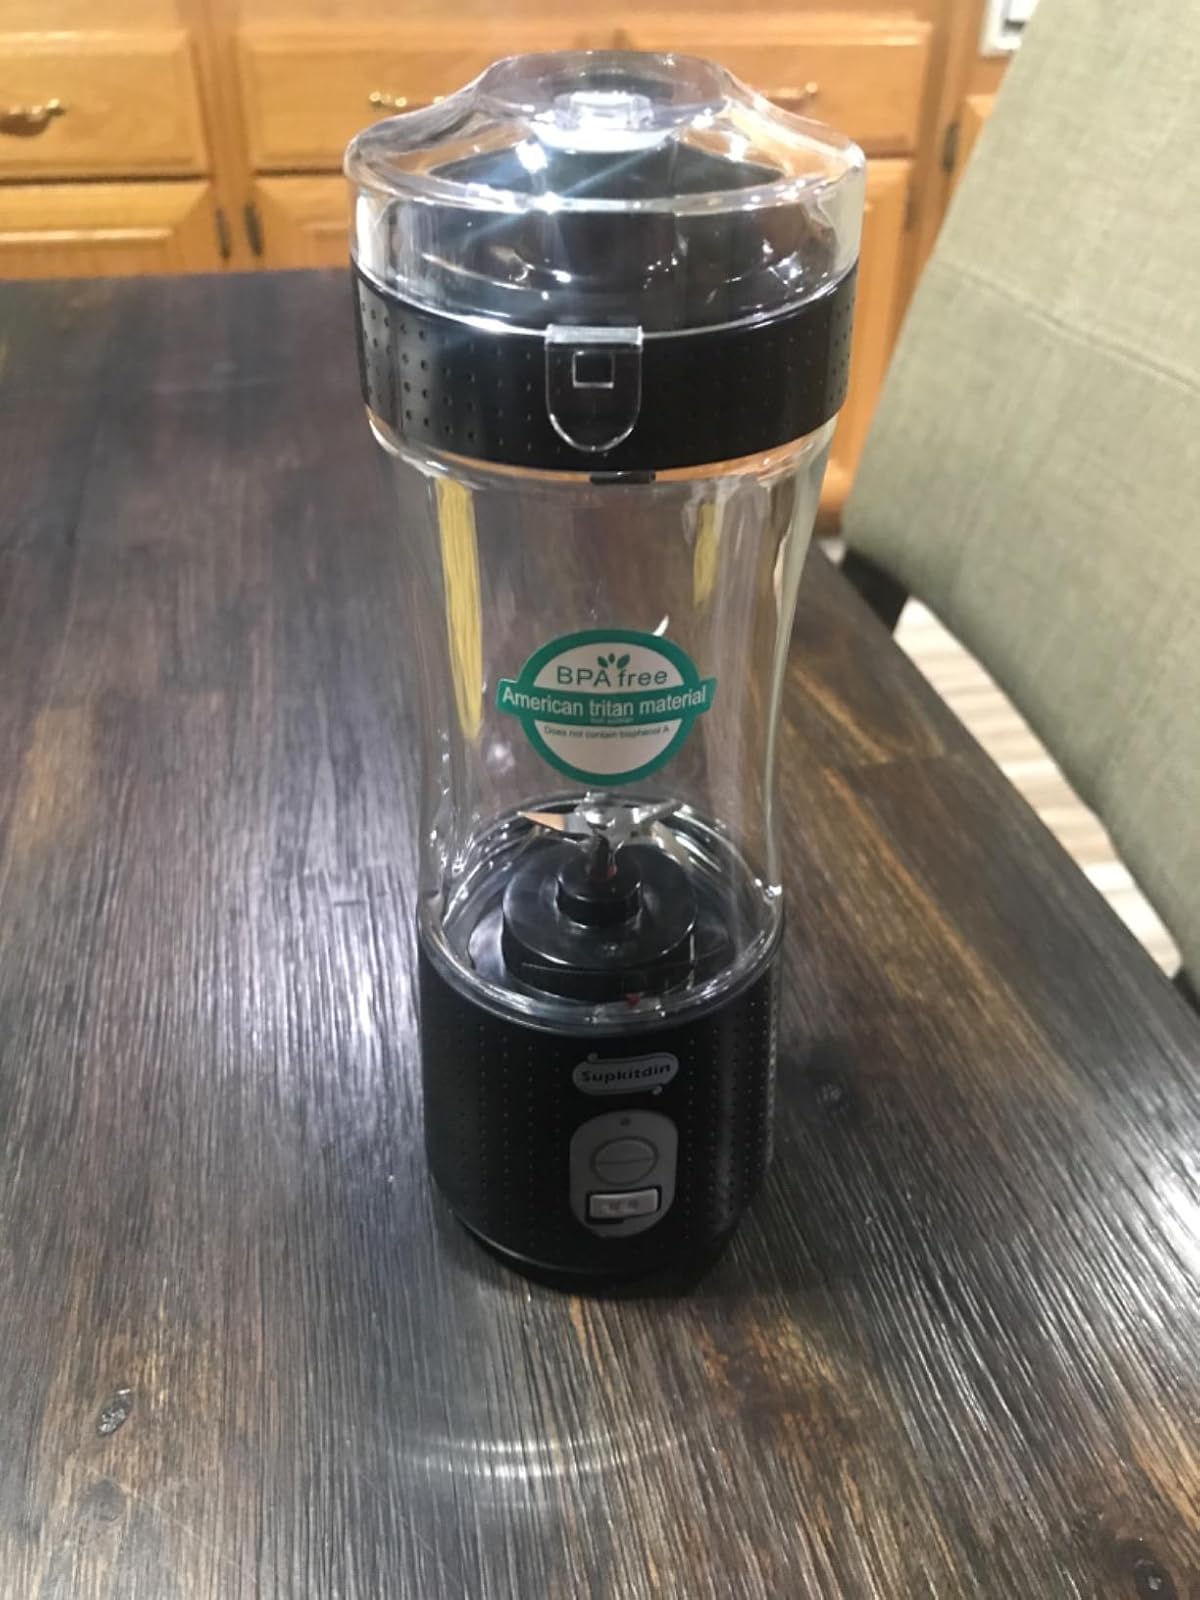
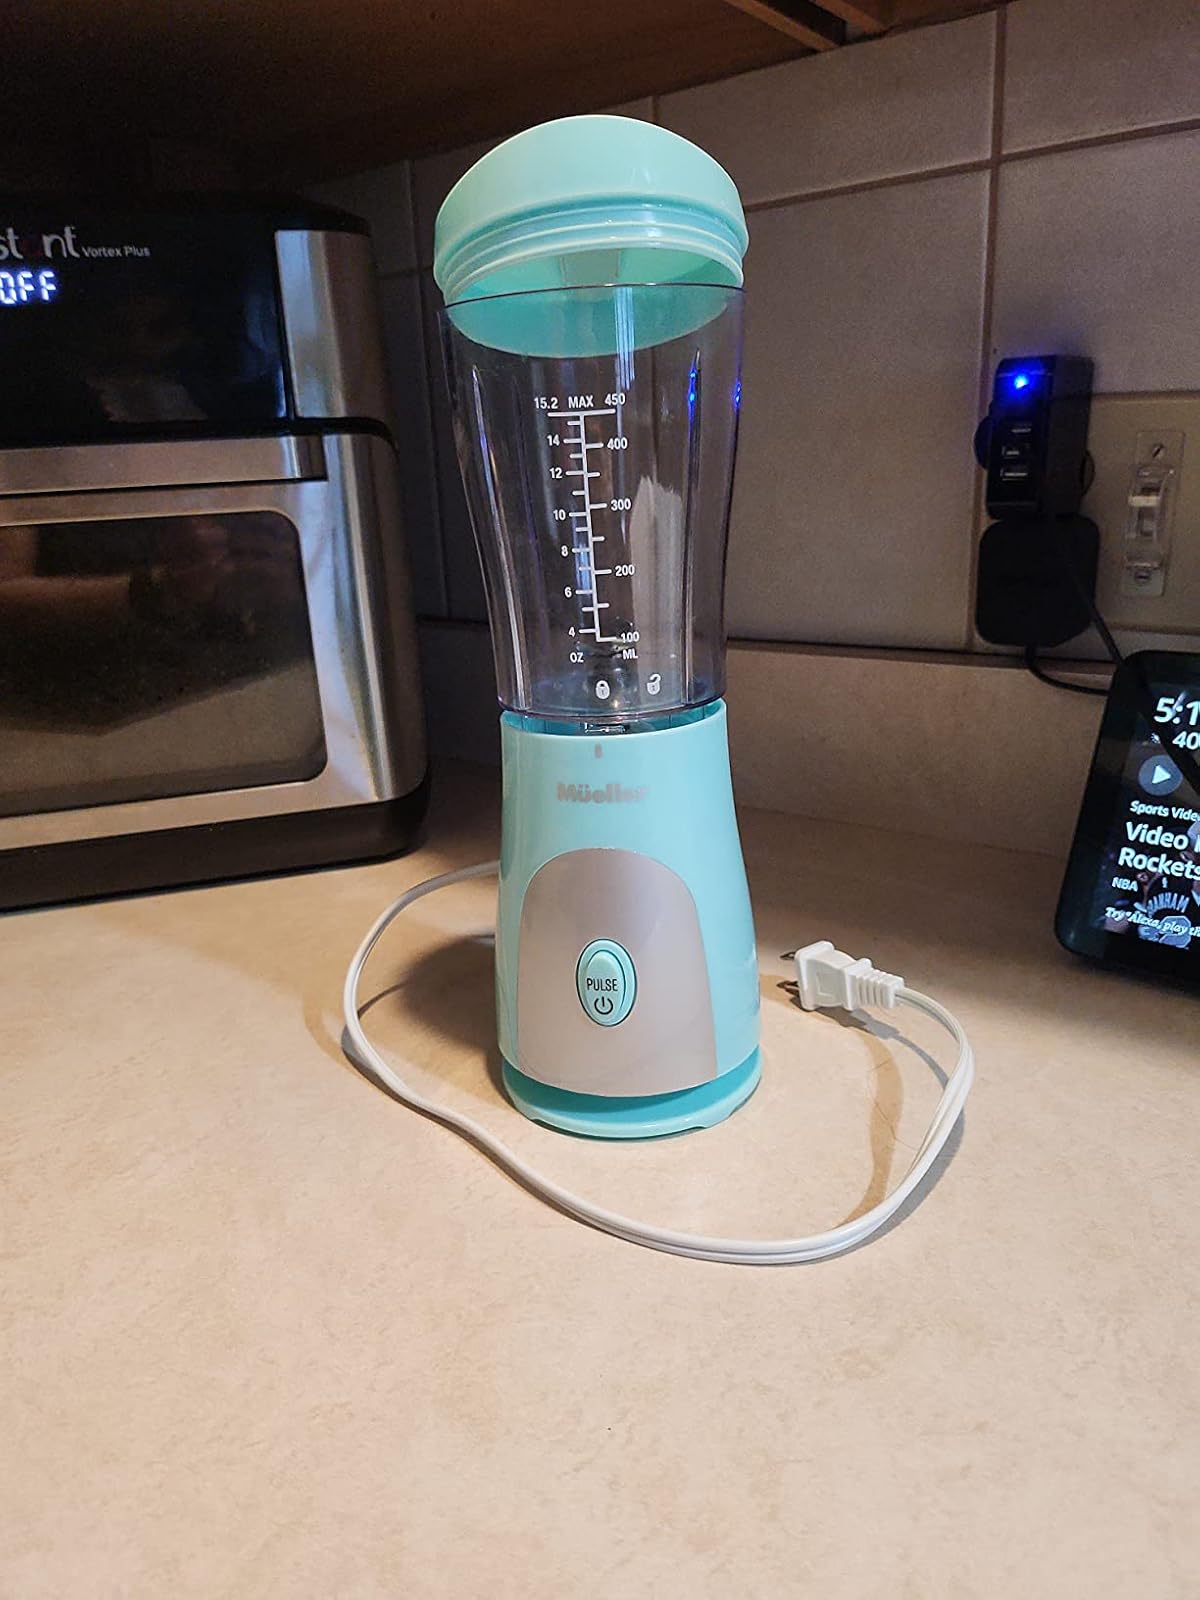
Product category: items_blender
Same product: no